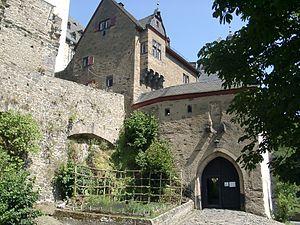
Le château de Bürresheim, en Allemagne se trouve près de Mayen dans le land de Rhénanie-Palatinat.